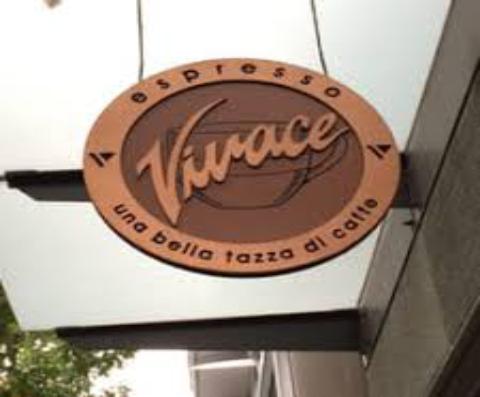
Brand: Espresso Vivace
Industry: Food